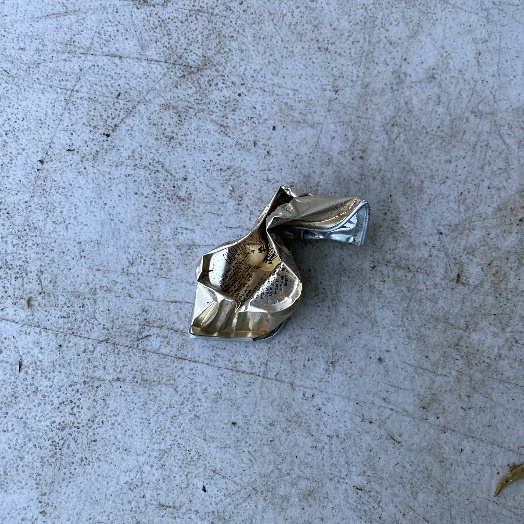
Label: Metal